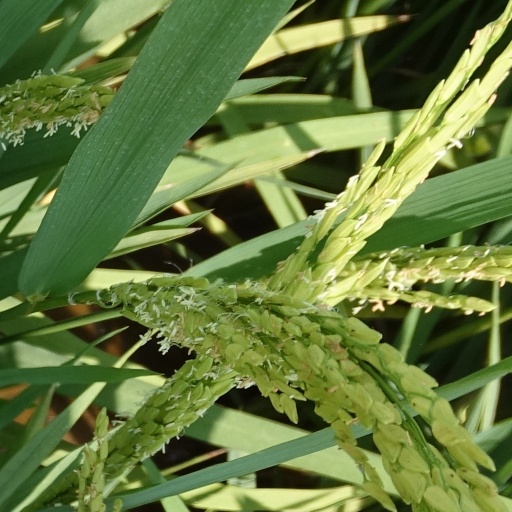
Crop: rice